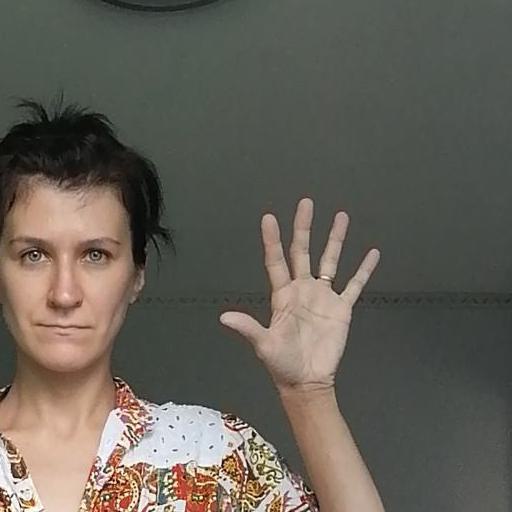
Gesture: palm